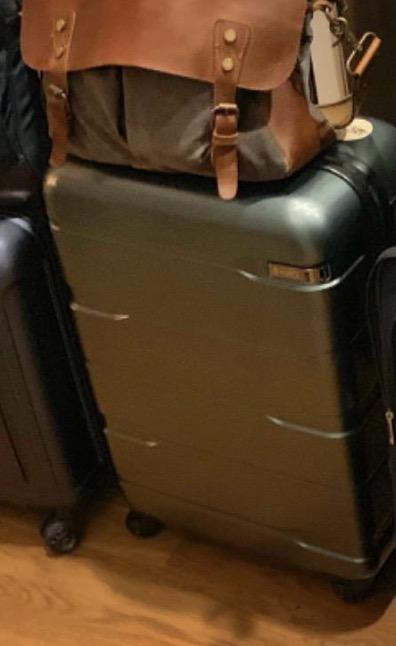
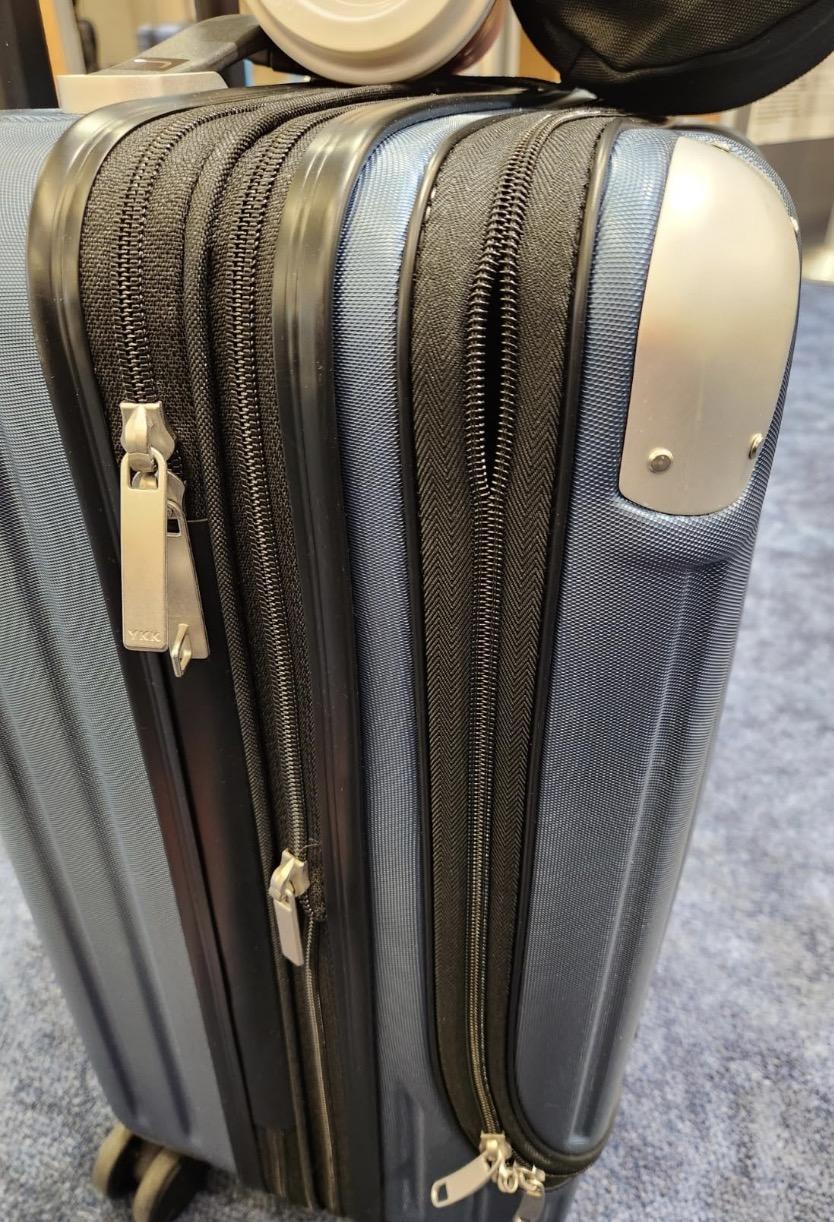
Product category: items_tea
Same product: no